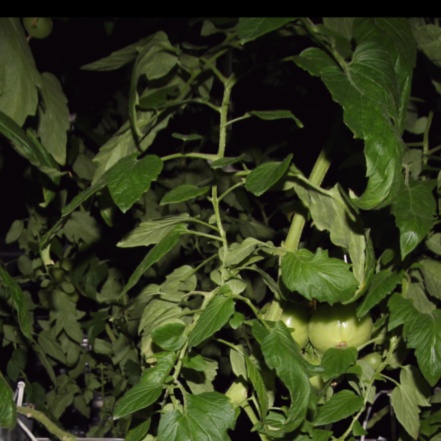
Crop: tomato